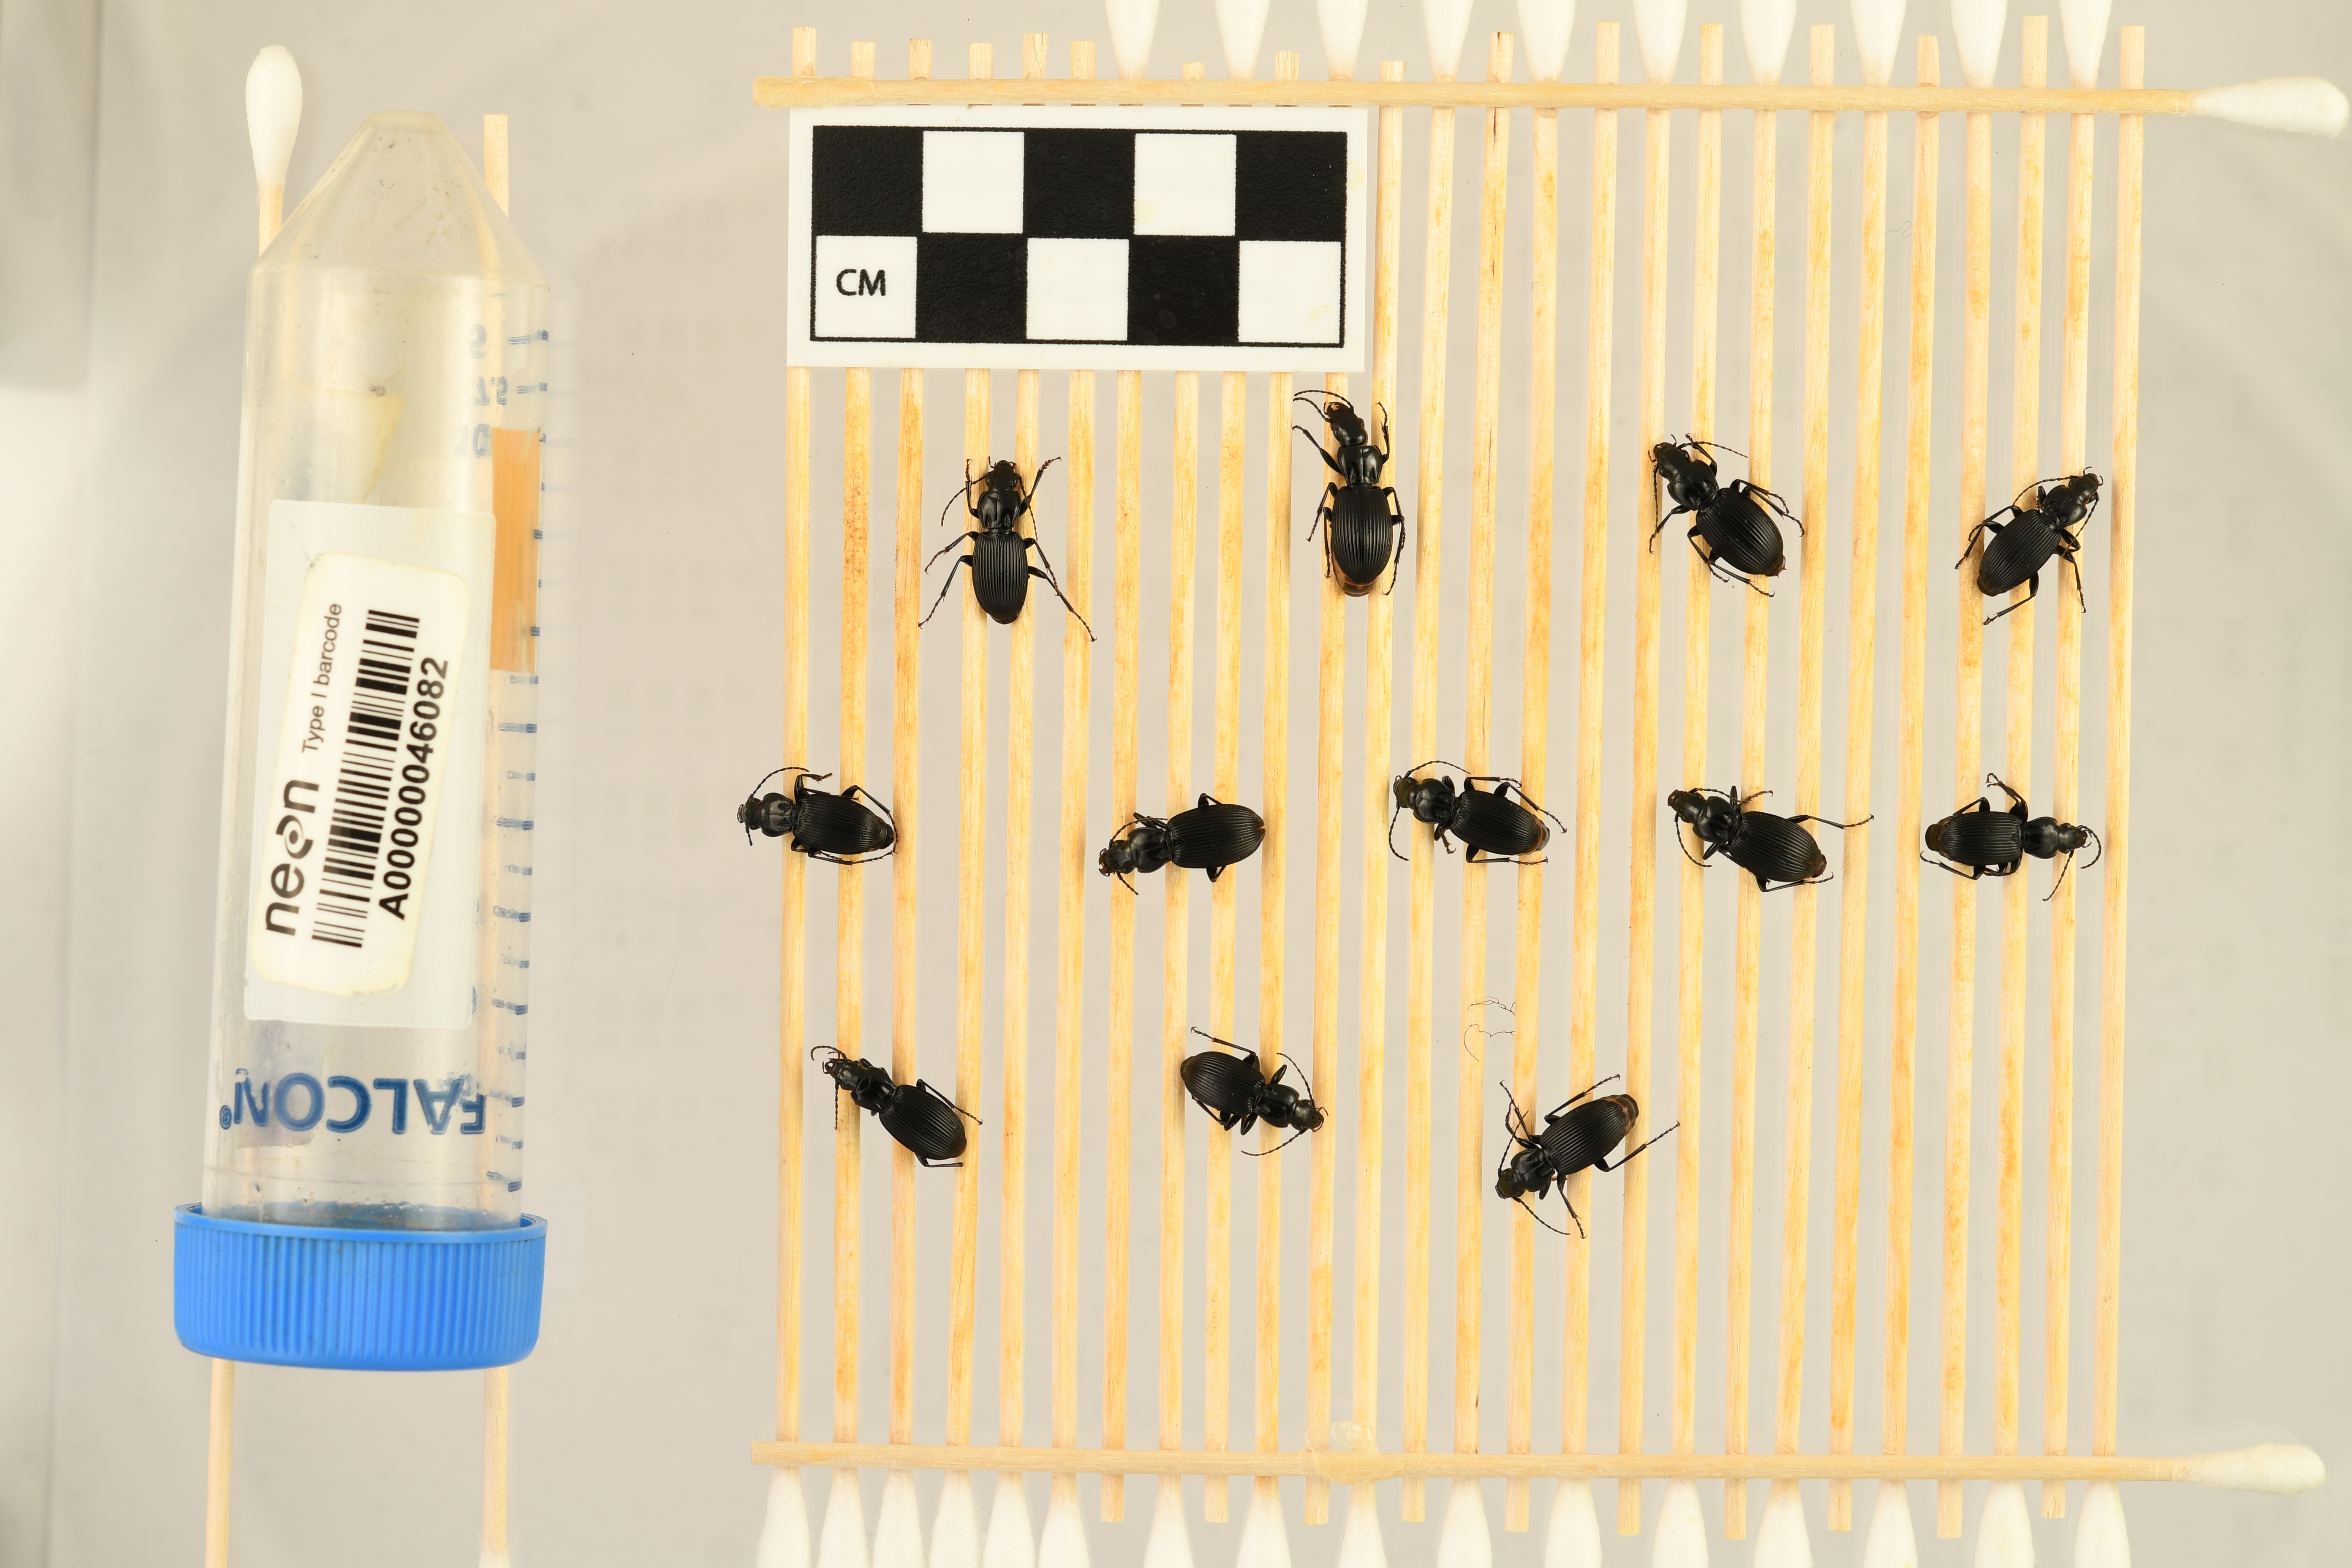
Pterostichus lachrymosus — Mountain Lake Biological Station NEON, plot MLBS_009. Beetle 9, ElytraLength: 0.7447 cm (lying flat: Yes)

Pterostichus lachrymosus — Mountain Lake Biological Station NEON, plot MLBS_009. Beetle 9, ElytraWidth: 0.383 cm (lying flat: Yes)

Pterostichus lachrymosus — Mountain Lake Biological Station NEON, plot MLBS_009. Beetle 10, ElytraLength: 0.7915 cm (lying flat: Yes)

Pterostichus lachrymosus — Mountain Lake Biological Station NEON, plot MLBS_009. Beetle 10, ElytraWidth: 0.3895 cm (lying flat: Yes)

Pterostichus lachrymosus — Mountain Lake Biological Station NEON, plot MLBS_009. Beetle 11, ElytraLength: 0.7111 cm (lying flat: Yes)

Pterostichus lachrymosus — Mountain Lake Biological Station NEON, plot MLBS_009. Beetle 11, ElytraWidth: 0.4051 cm (lying flat: Yes)

Pterostichus lachrymosus — Mountain Lake Biological Station NEON, plot MLBS_009. Beetle 12, ElytraLength: 0.8054 cm (lying flat: Yes)

Pterostichus lachrymosus — Mountain Lake Biological Station NEON, plot MLBS_009. Beetle 12, ElytraWidth: 0.4072 cm (lying flat: Yes)